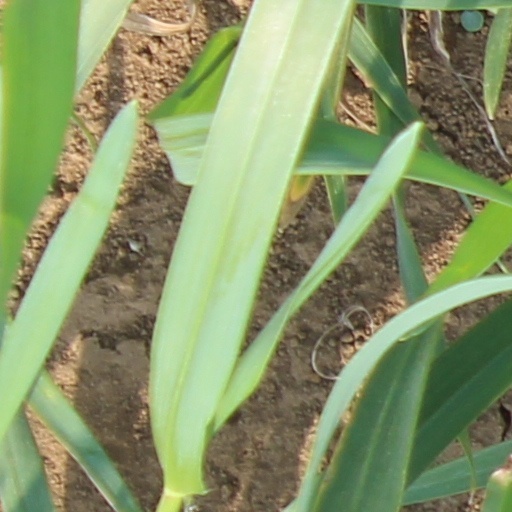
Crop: wheat